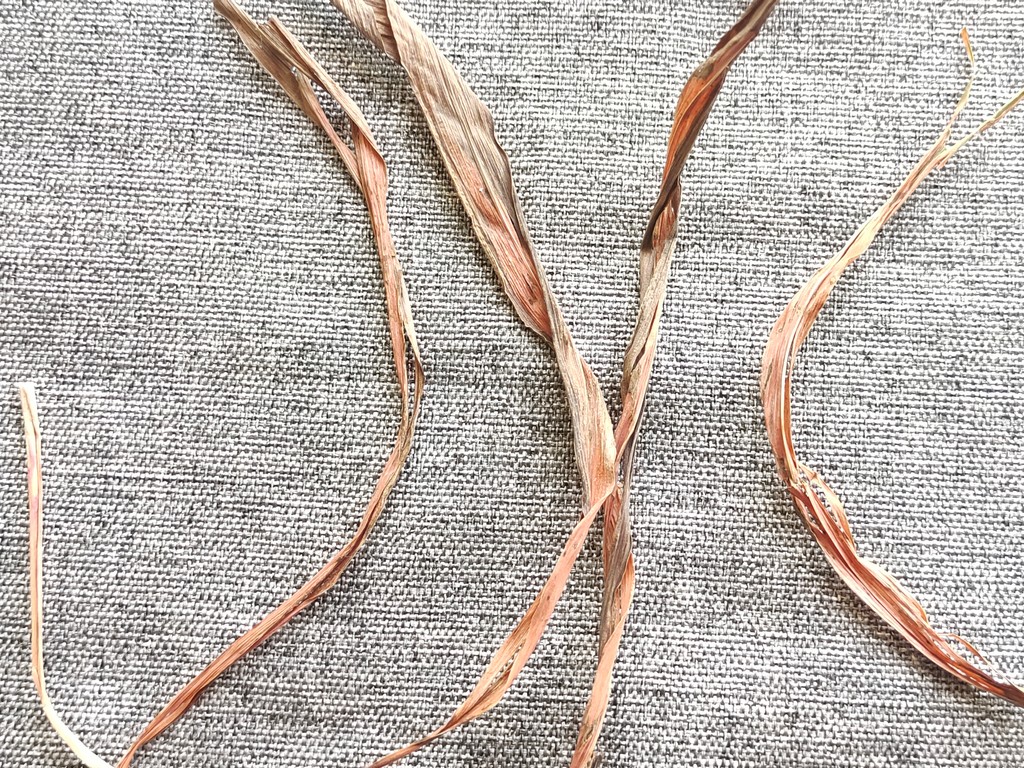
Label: Dried